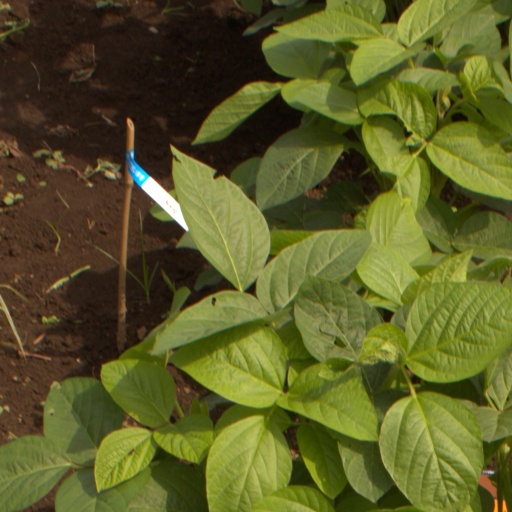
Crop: soybean